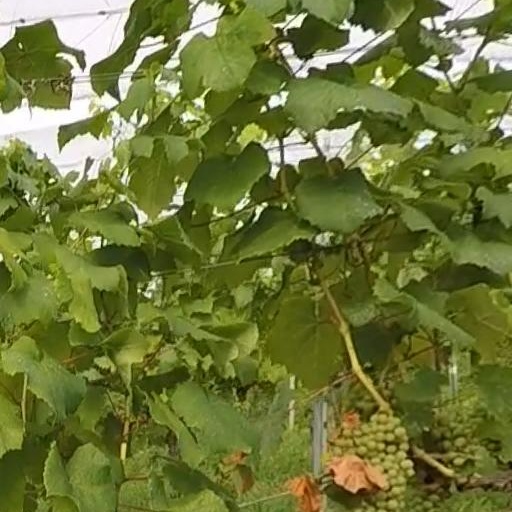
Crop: grape